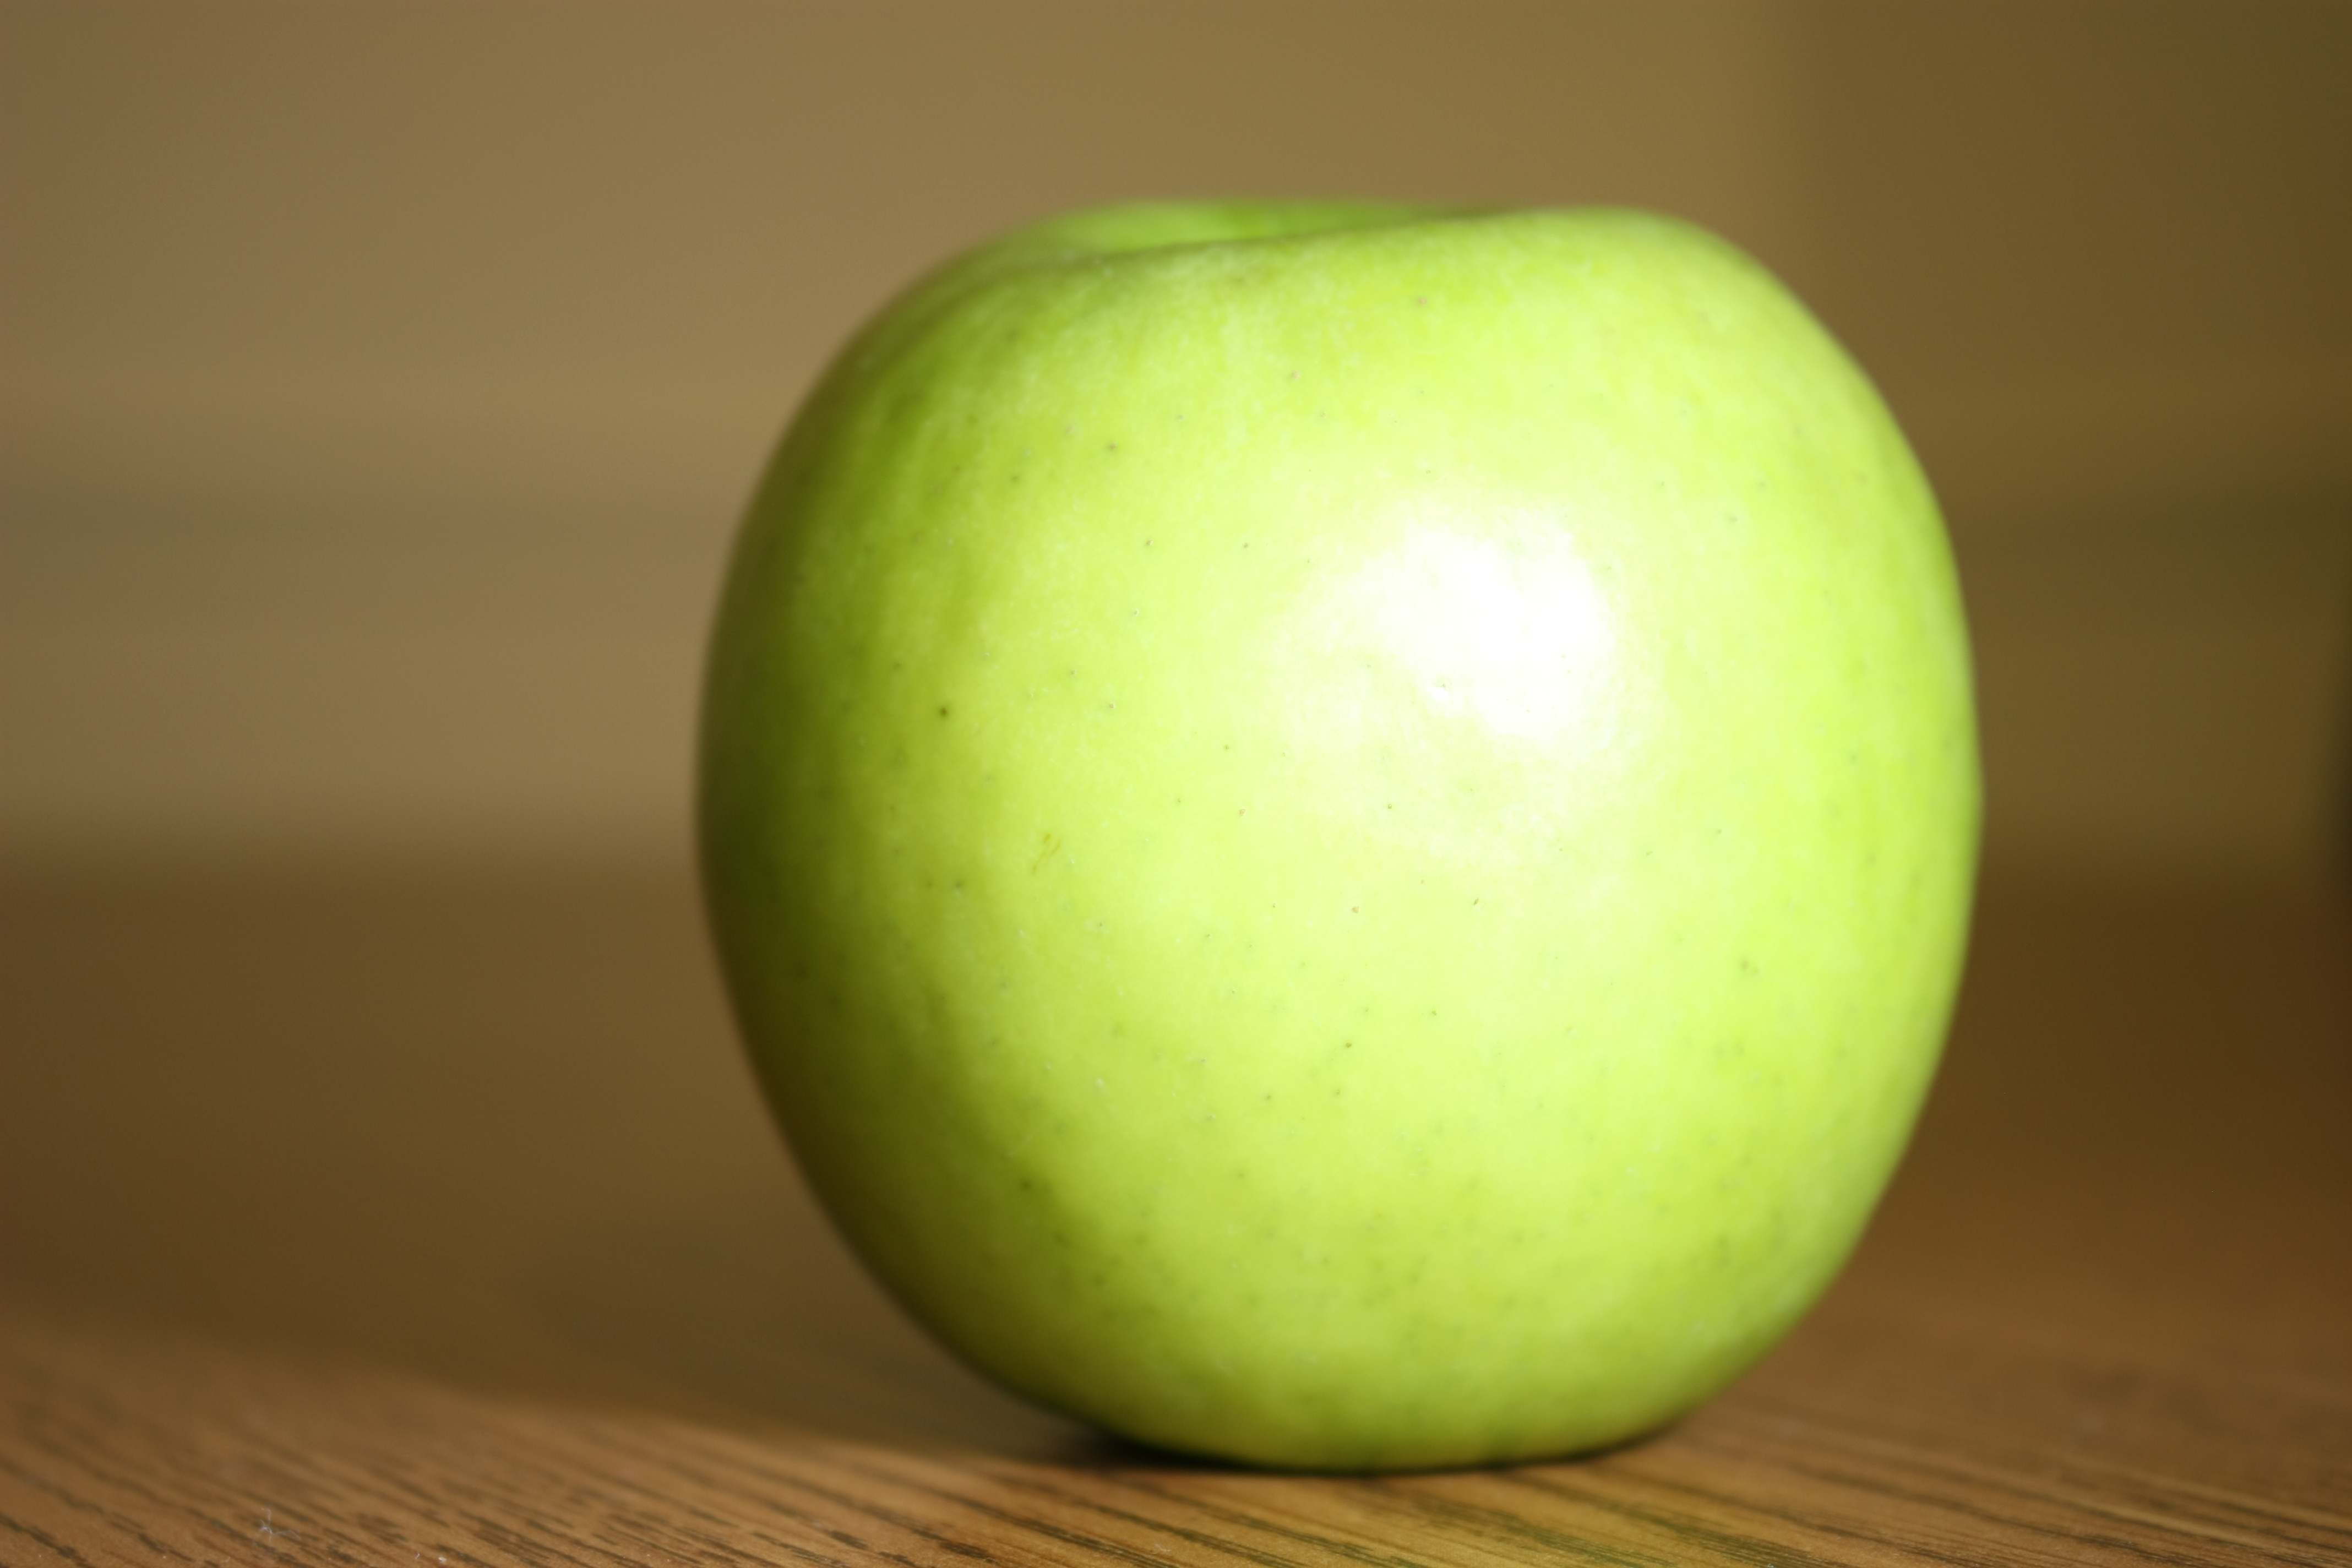
apple, plant, fruit, food, green, produce, liqueur, flowering plant, rose family, granny smith, land plant, manzana verde